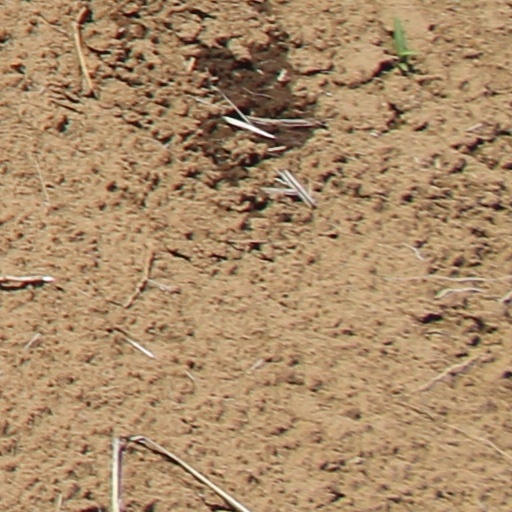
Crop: wheat